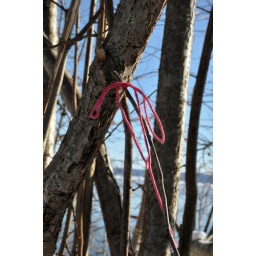
i tied a pink ribbon down by the water for a friend that is batteling breast cancer...